Sonora Pass

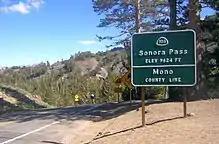
Pass sign, eastbound

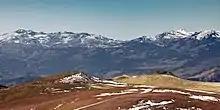
Sonora pass with fresh snow as seen from near Wheeler Peak

The pass connects the communities of Sonora to the west and Bridgeport to the east. Like Ebbetts Pass to the north and Tioga Pass to the south, the highway closes during winter, generally between November and May, due to snow accumulation.